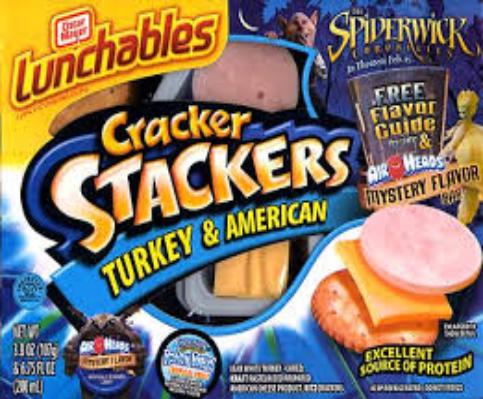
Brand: Lunchables
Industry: Food